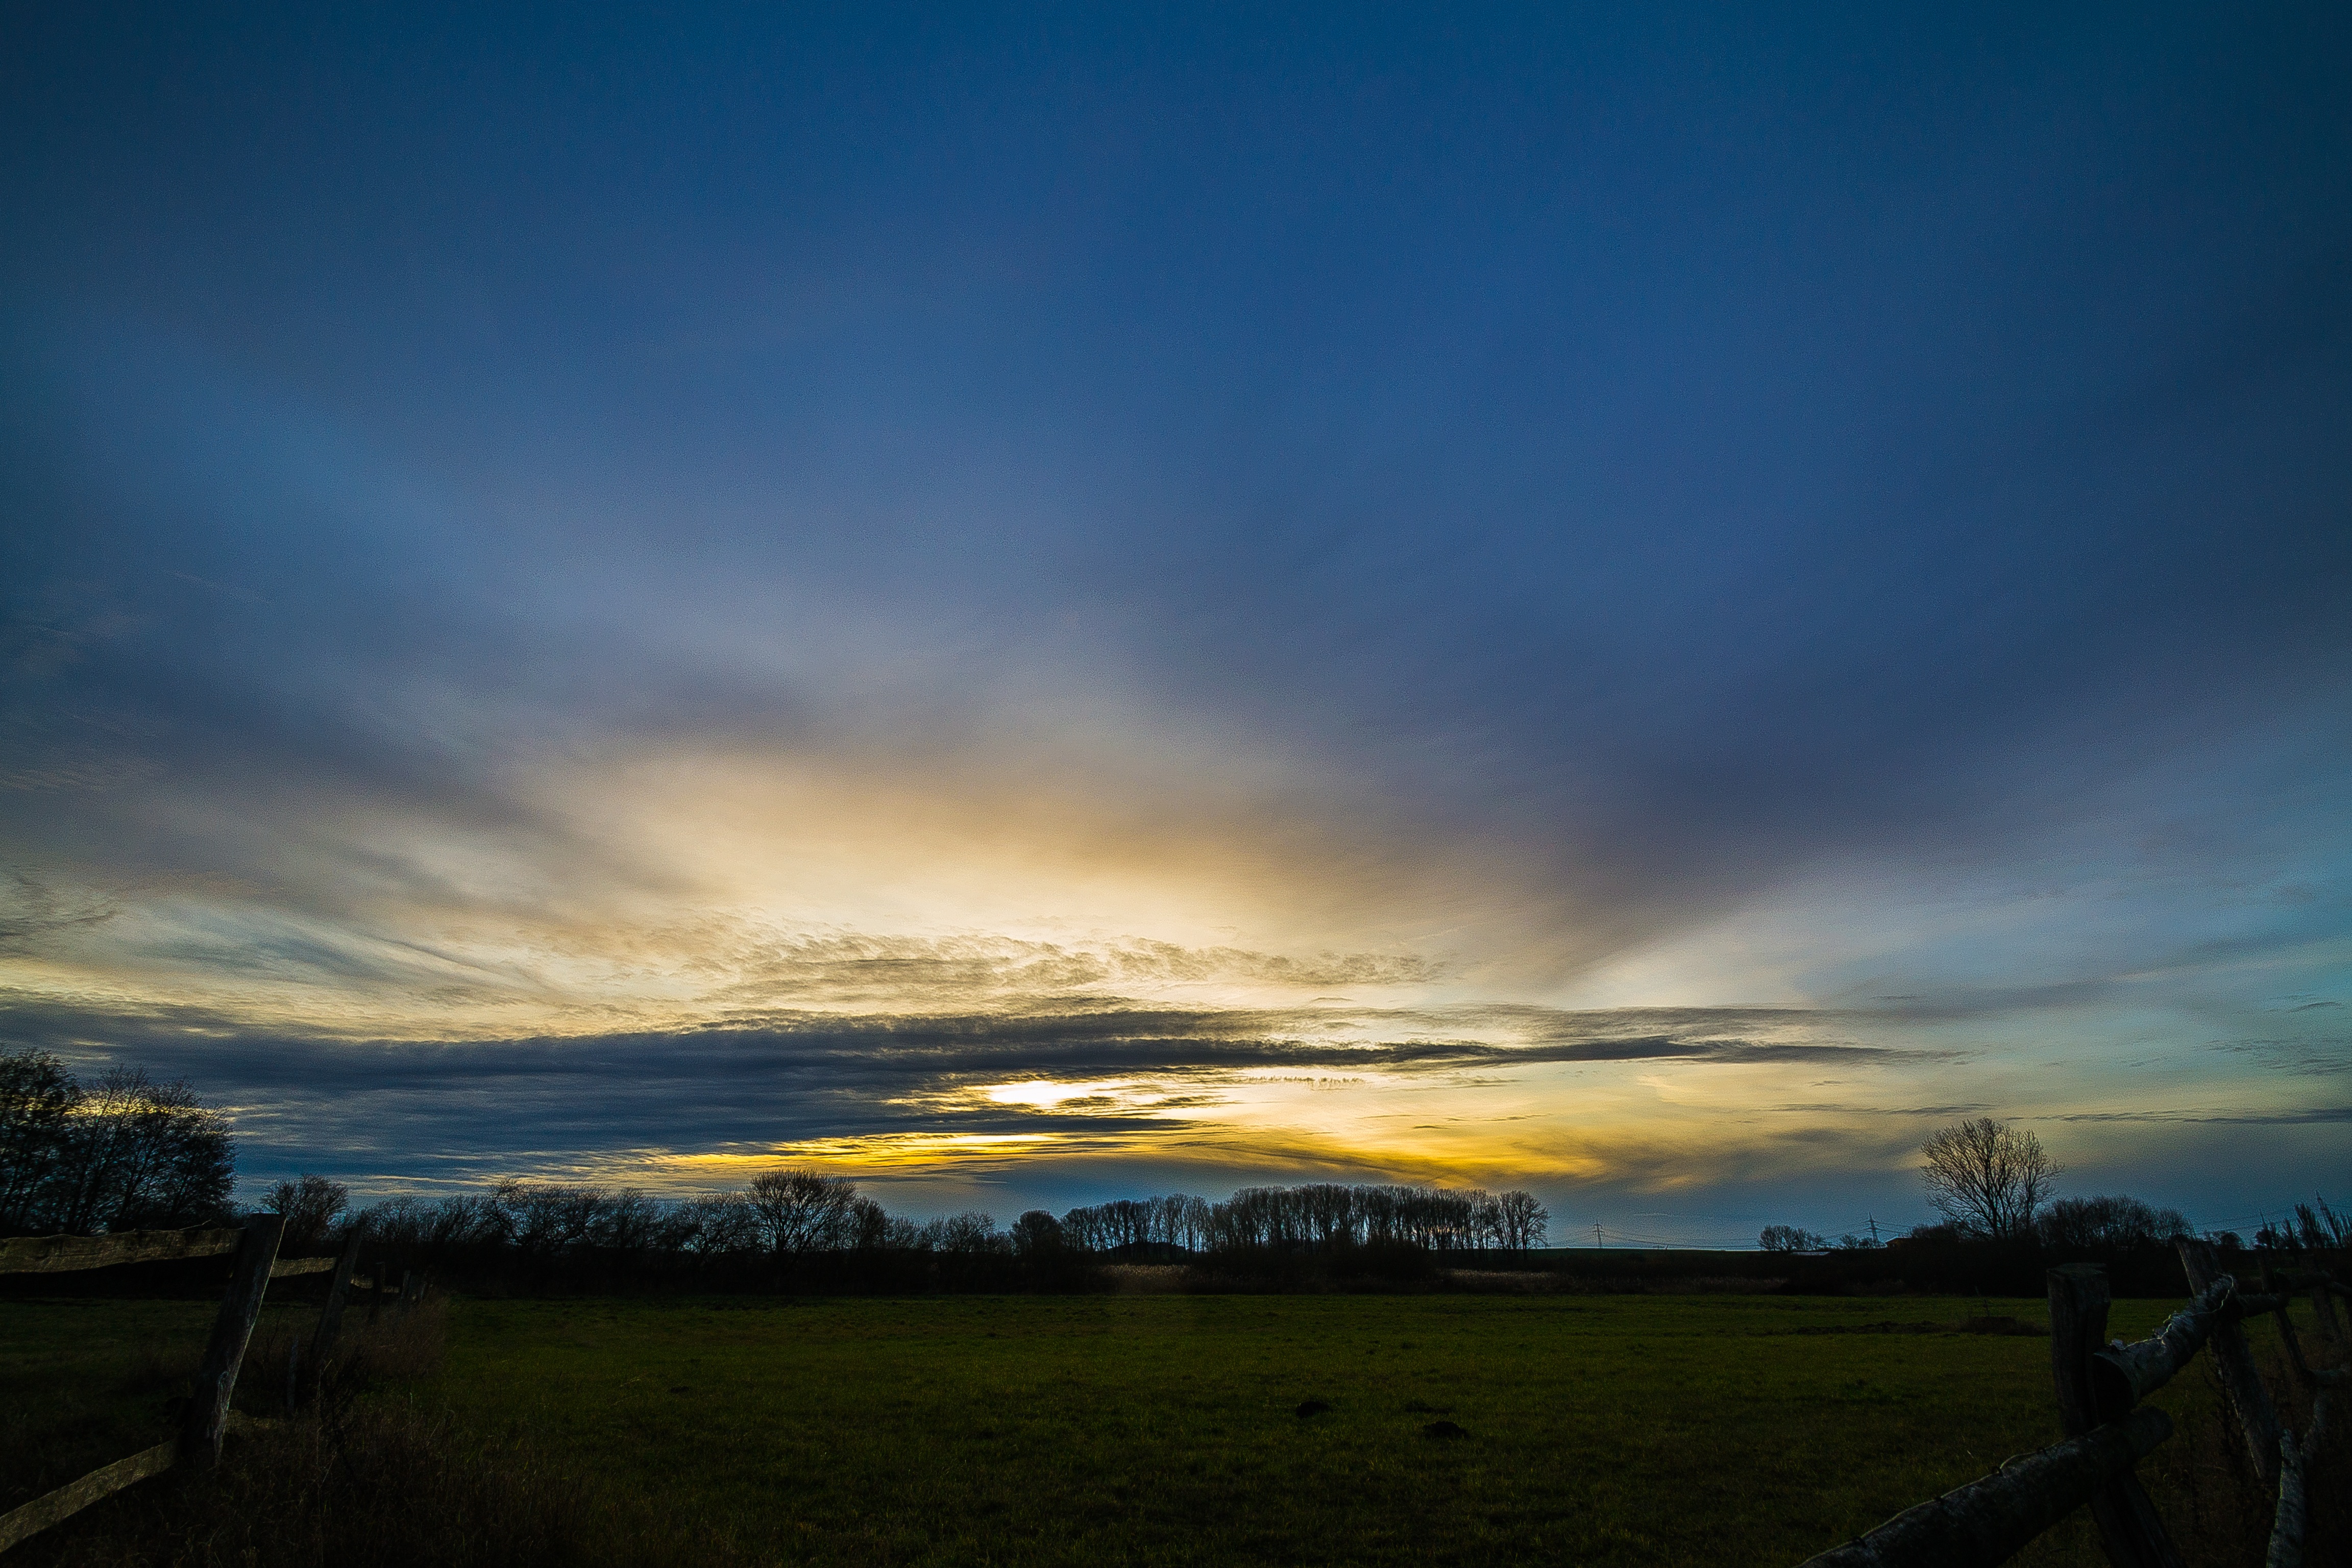
landscape, nature, horizon, mountain, light, cloud, sky, sun, sunrise, sunset, field, prairie, sunlight, morning, hill, dawn, atmosphere, dusk, evening, reflection, color, romance, blue, plain, trees, clouds, grassland, afterglow, rural area, cloud formation, meteorological phenomenon, evening hour, atmospheric phenomenon